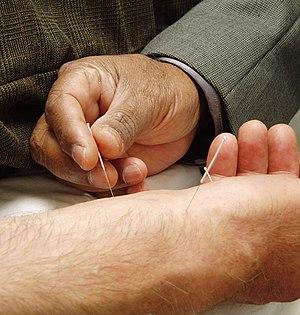
L’acupuncture ou acuponcture est un système thérapeutique dont les origines historiques sont très liées avec la tradition médicale chinoise. L'acupuncture consiste en une stimulation de zones précises de l'épiderme : les « points d’acupuncture ». Les techniques de stimulation des points d’acupuncture sont effectuées avec des moyens divers : des aiguilles le plus souvent, mais aussi d'autres moyens physiques ou physico-chimiques, voire d'autres méthodes alternatives dangereuses.
Les médecines non conventionnelles regroupent plusieurs centaines de pratiques thérapeutiques dont l'efficacité n'est pas démontrée, c'est-à-dire non testée, non supérieure au placebo, ou bien insuffisamment démontrée d'où le qualificatif de pseudo-médecines qui peut leur être appliqué. Elles se distinguent donc de la médecine fondée sur les faits, parfois dite « conventionnelle », dont l'efficacité est prouvée scientifiquement. En France, le terme de thérapies complémentaires est recommandé par l'Académie nationale de médecine. Le Conseil de l'Ordre des médecins utilise l'expression médecines alternatives et complémentaires tout en indiquant que « l'utilisation médiatique [de ces termes], concernant notamment l’homéopathie, entretient une ambigüité qui est source de confusion et de litiges d’interprétation ».